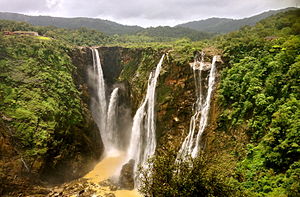
Jog Falls / Gallery
Jog Falls, Gerosoppa Falls eller Joga Falls er det næststørste vandfald i Indien. Vandfaldet er beliggende i Sagara taluk i delstaten Karnataka og er en af de store turistattraktioner i området.